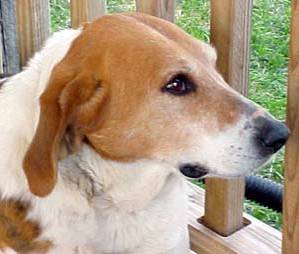
Label: dog